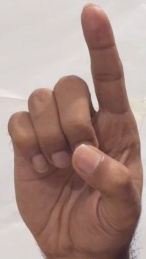
ASL sign: D